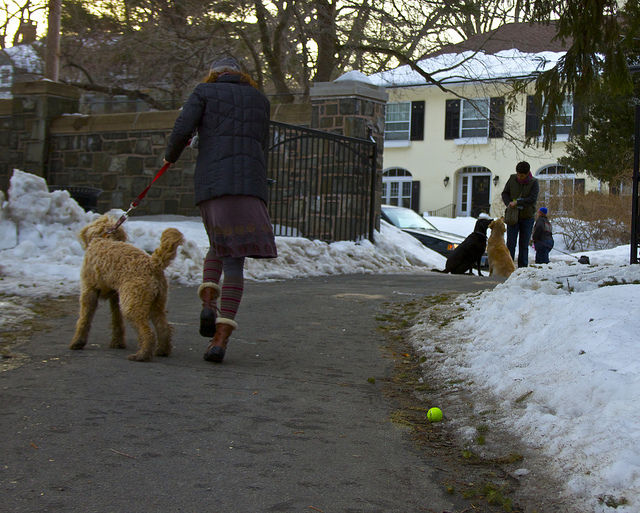
hai người đi dọc theo một con đường với một vài con chó